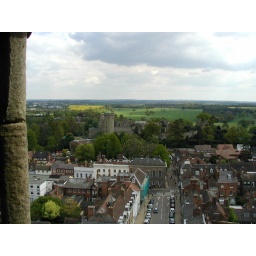
View from the Church tower in Warwick, see castle in the background